1884 Columbus Buckeyes season

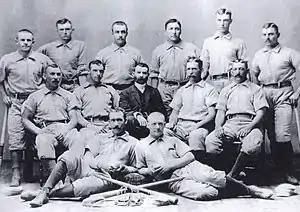
Team photograph

"Note: Pos = Position; G = Games played; AB = At bats; H = Hits; Avg. = Batting average; HR = Home runs"